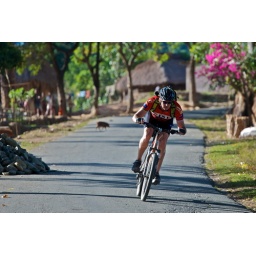
Lieutenant Dave Hornigold dodges local pigs and dogs during a training session in regional East Timor.